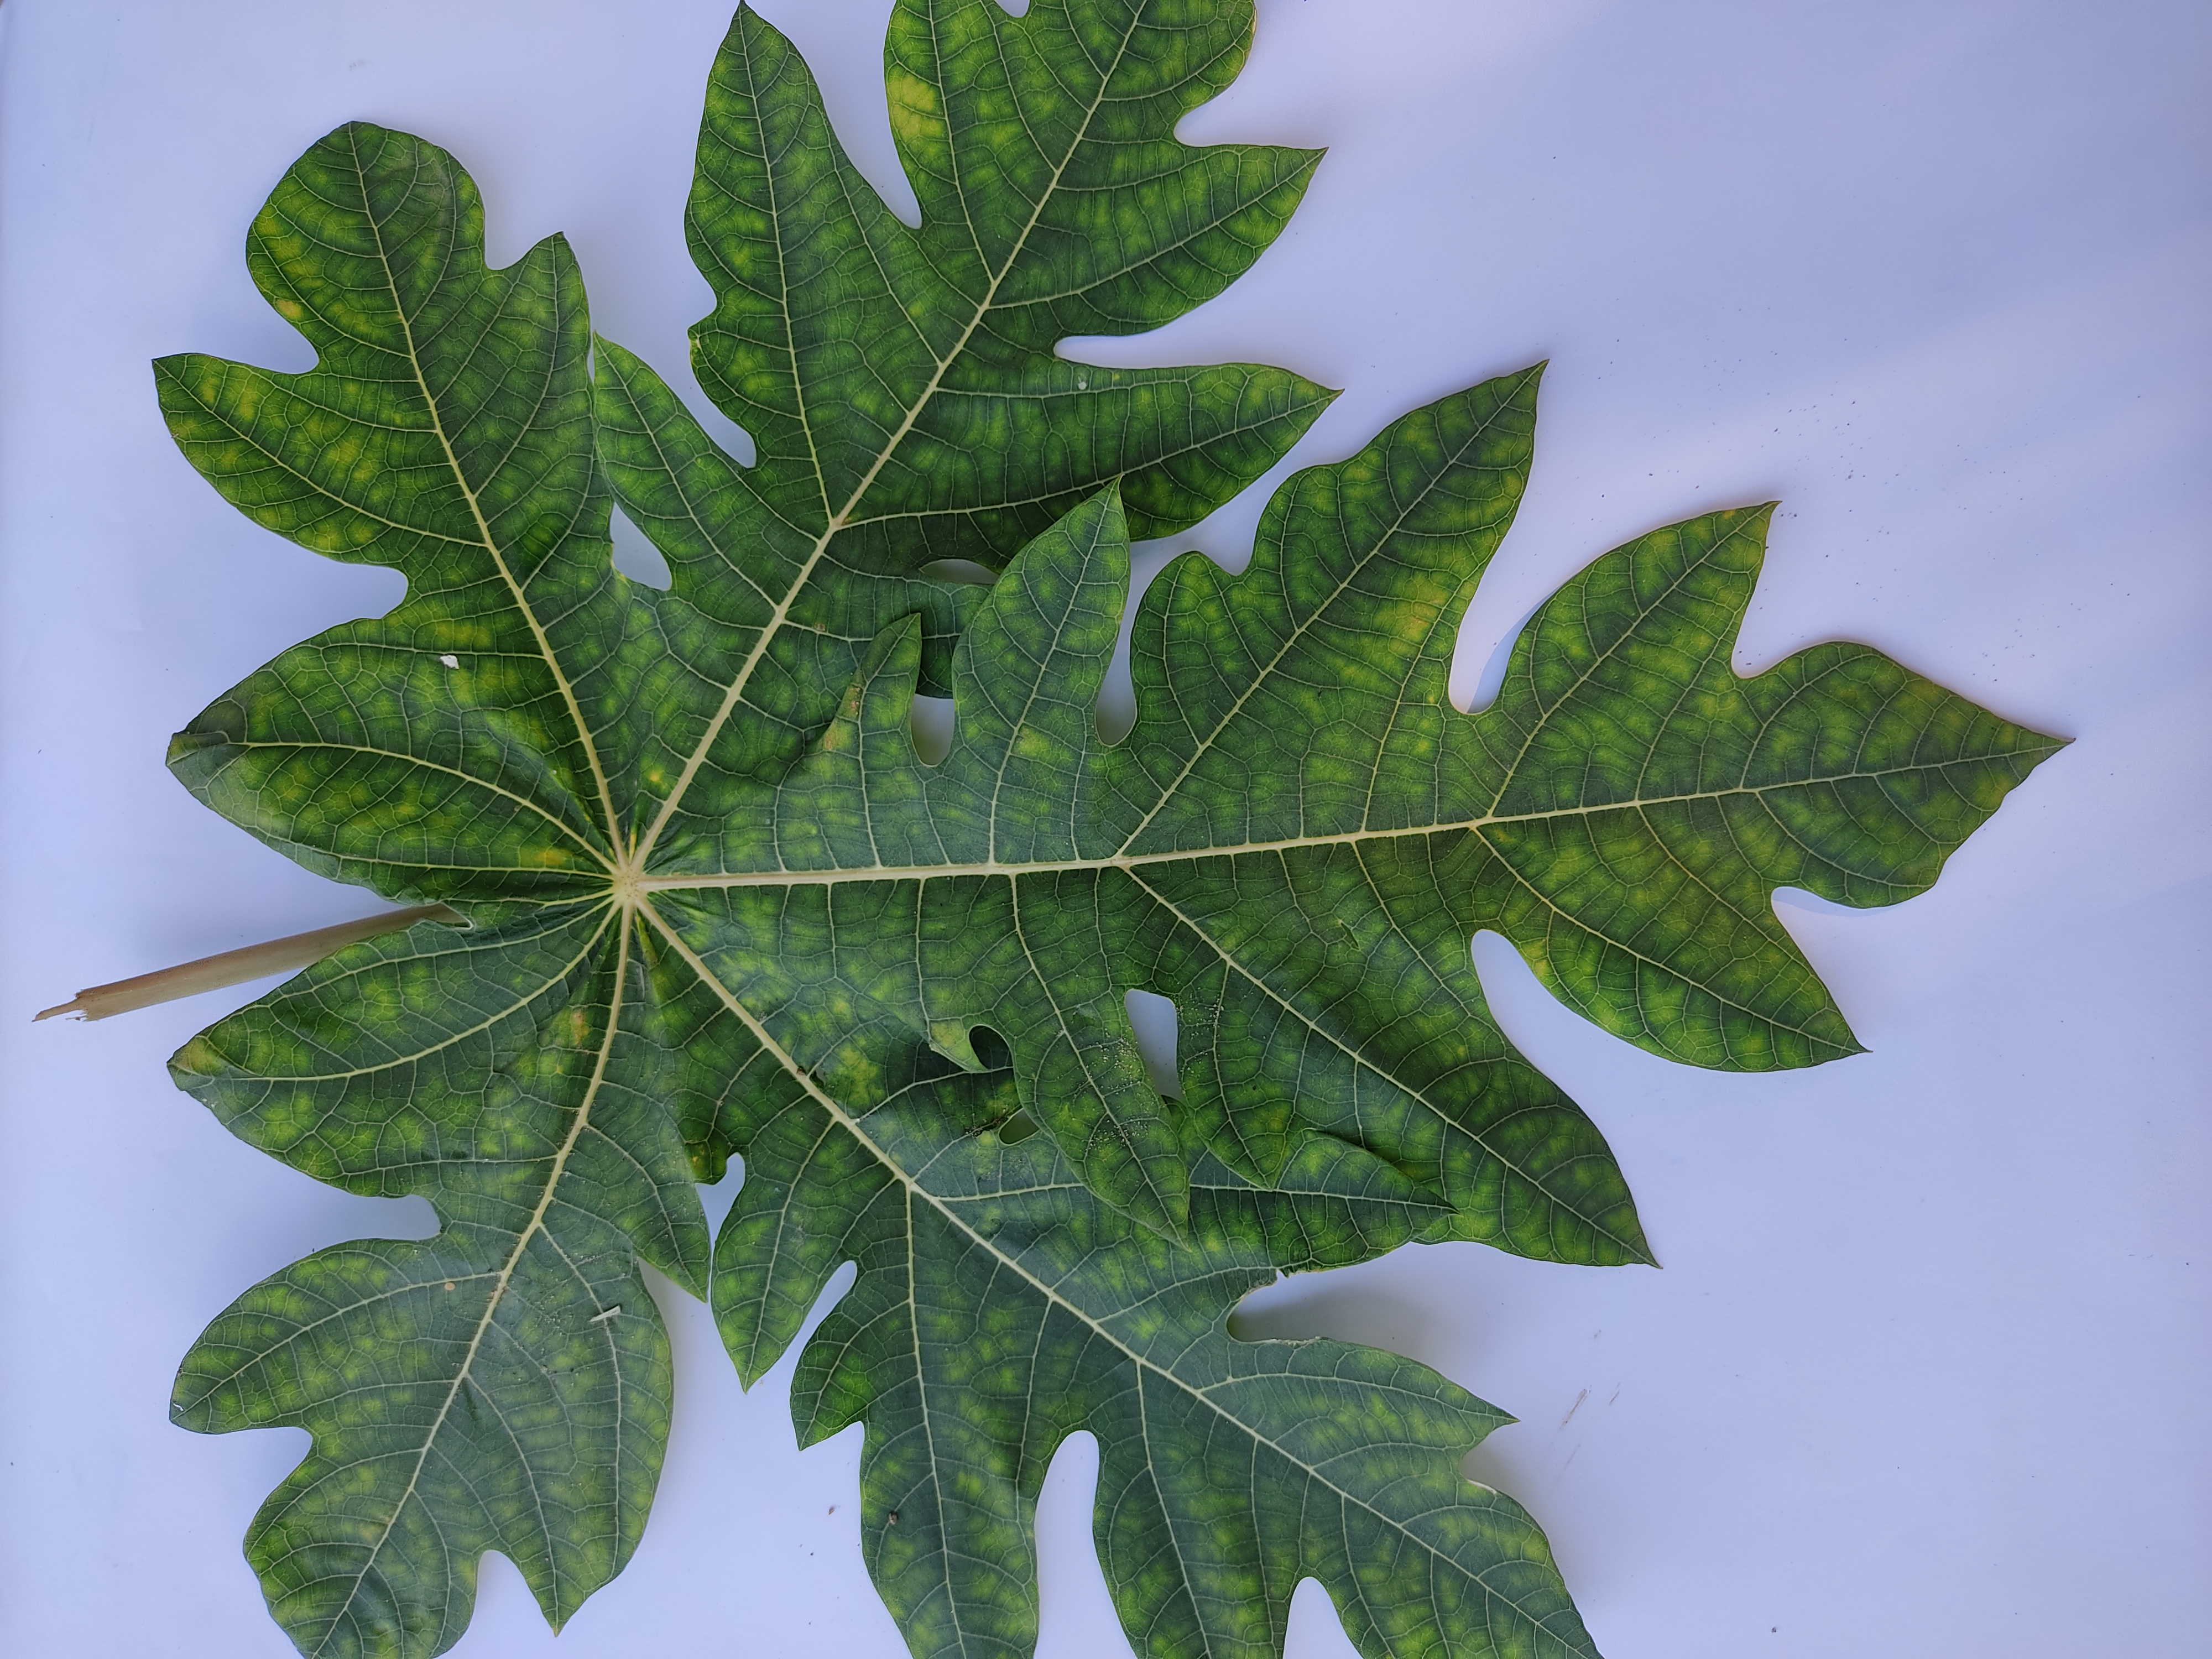
Label: Ring Spot